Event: Nepal Earthquake
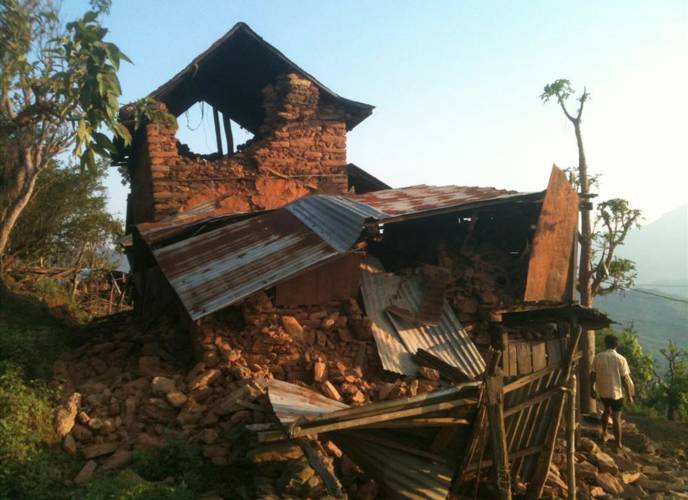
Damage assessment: damage